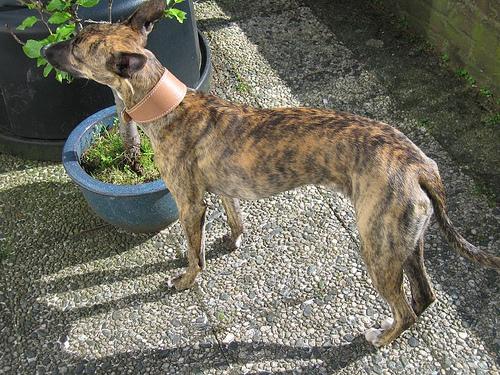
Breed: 234-n000065-whippet